Orgill (company)

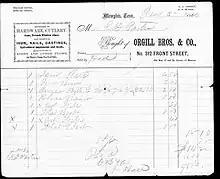
Orgill Brothers & Co. order form, circa 1866.

In 1908, the company, by then known as Orgill Brothers & Co., sold its retail business to DeSoto Hardware Co. in order to focus exclusively on distribution. Frederick and William Orgill both served as the company's president, and Joseph Sr. served as its vice president. William's son, Edmund succeeded him as president in 1940, and Edmund's cousin Joseph Jr. became president in 1955. In 1968, when Joseph Jr. retired, Joe Orgill III became president of Orgill Brothers & Co.